Henry Moore

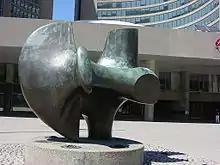
Photograph of a large bronze abstract sculpture, in front of a glass and concrete building.

Most sculptors who emerged during the height of Moore's fame, and in the aftermath of his death, found themselves cast in his shadow. By the late 1940s, Moore was a worldwide celebrity; he was the voice of British sculpture, and of British modernism in general. The next generation was constantly compared against him, and reacted by challenging his legacy, his "establishment" credentials and his position. At the 1952 Venice Biennale, eight new British sculptors produced their "Geometry of Fear" works as a direct contrast to the ideals behind Moore's idea of "Endurance, Continuity"; his large bronze "Double Standing Figure" stood outside the British pavilion, and contrasted strongly with the rougher and more angular works inside.